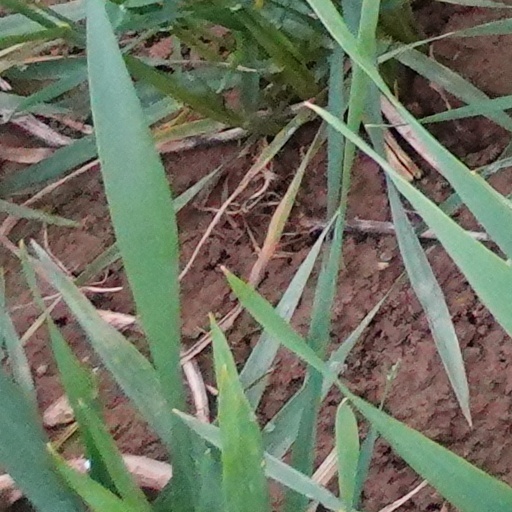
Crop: wheat